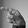
ASL letter: P